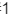
Number: 1